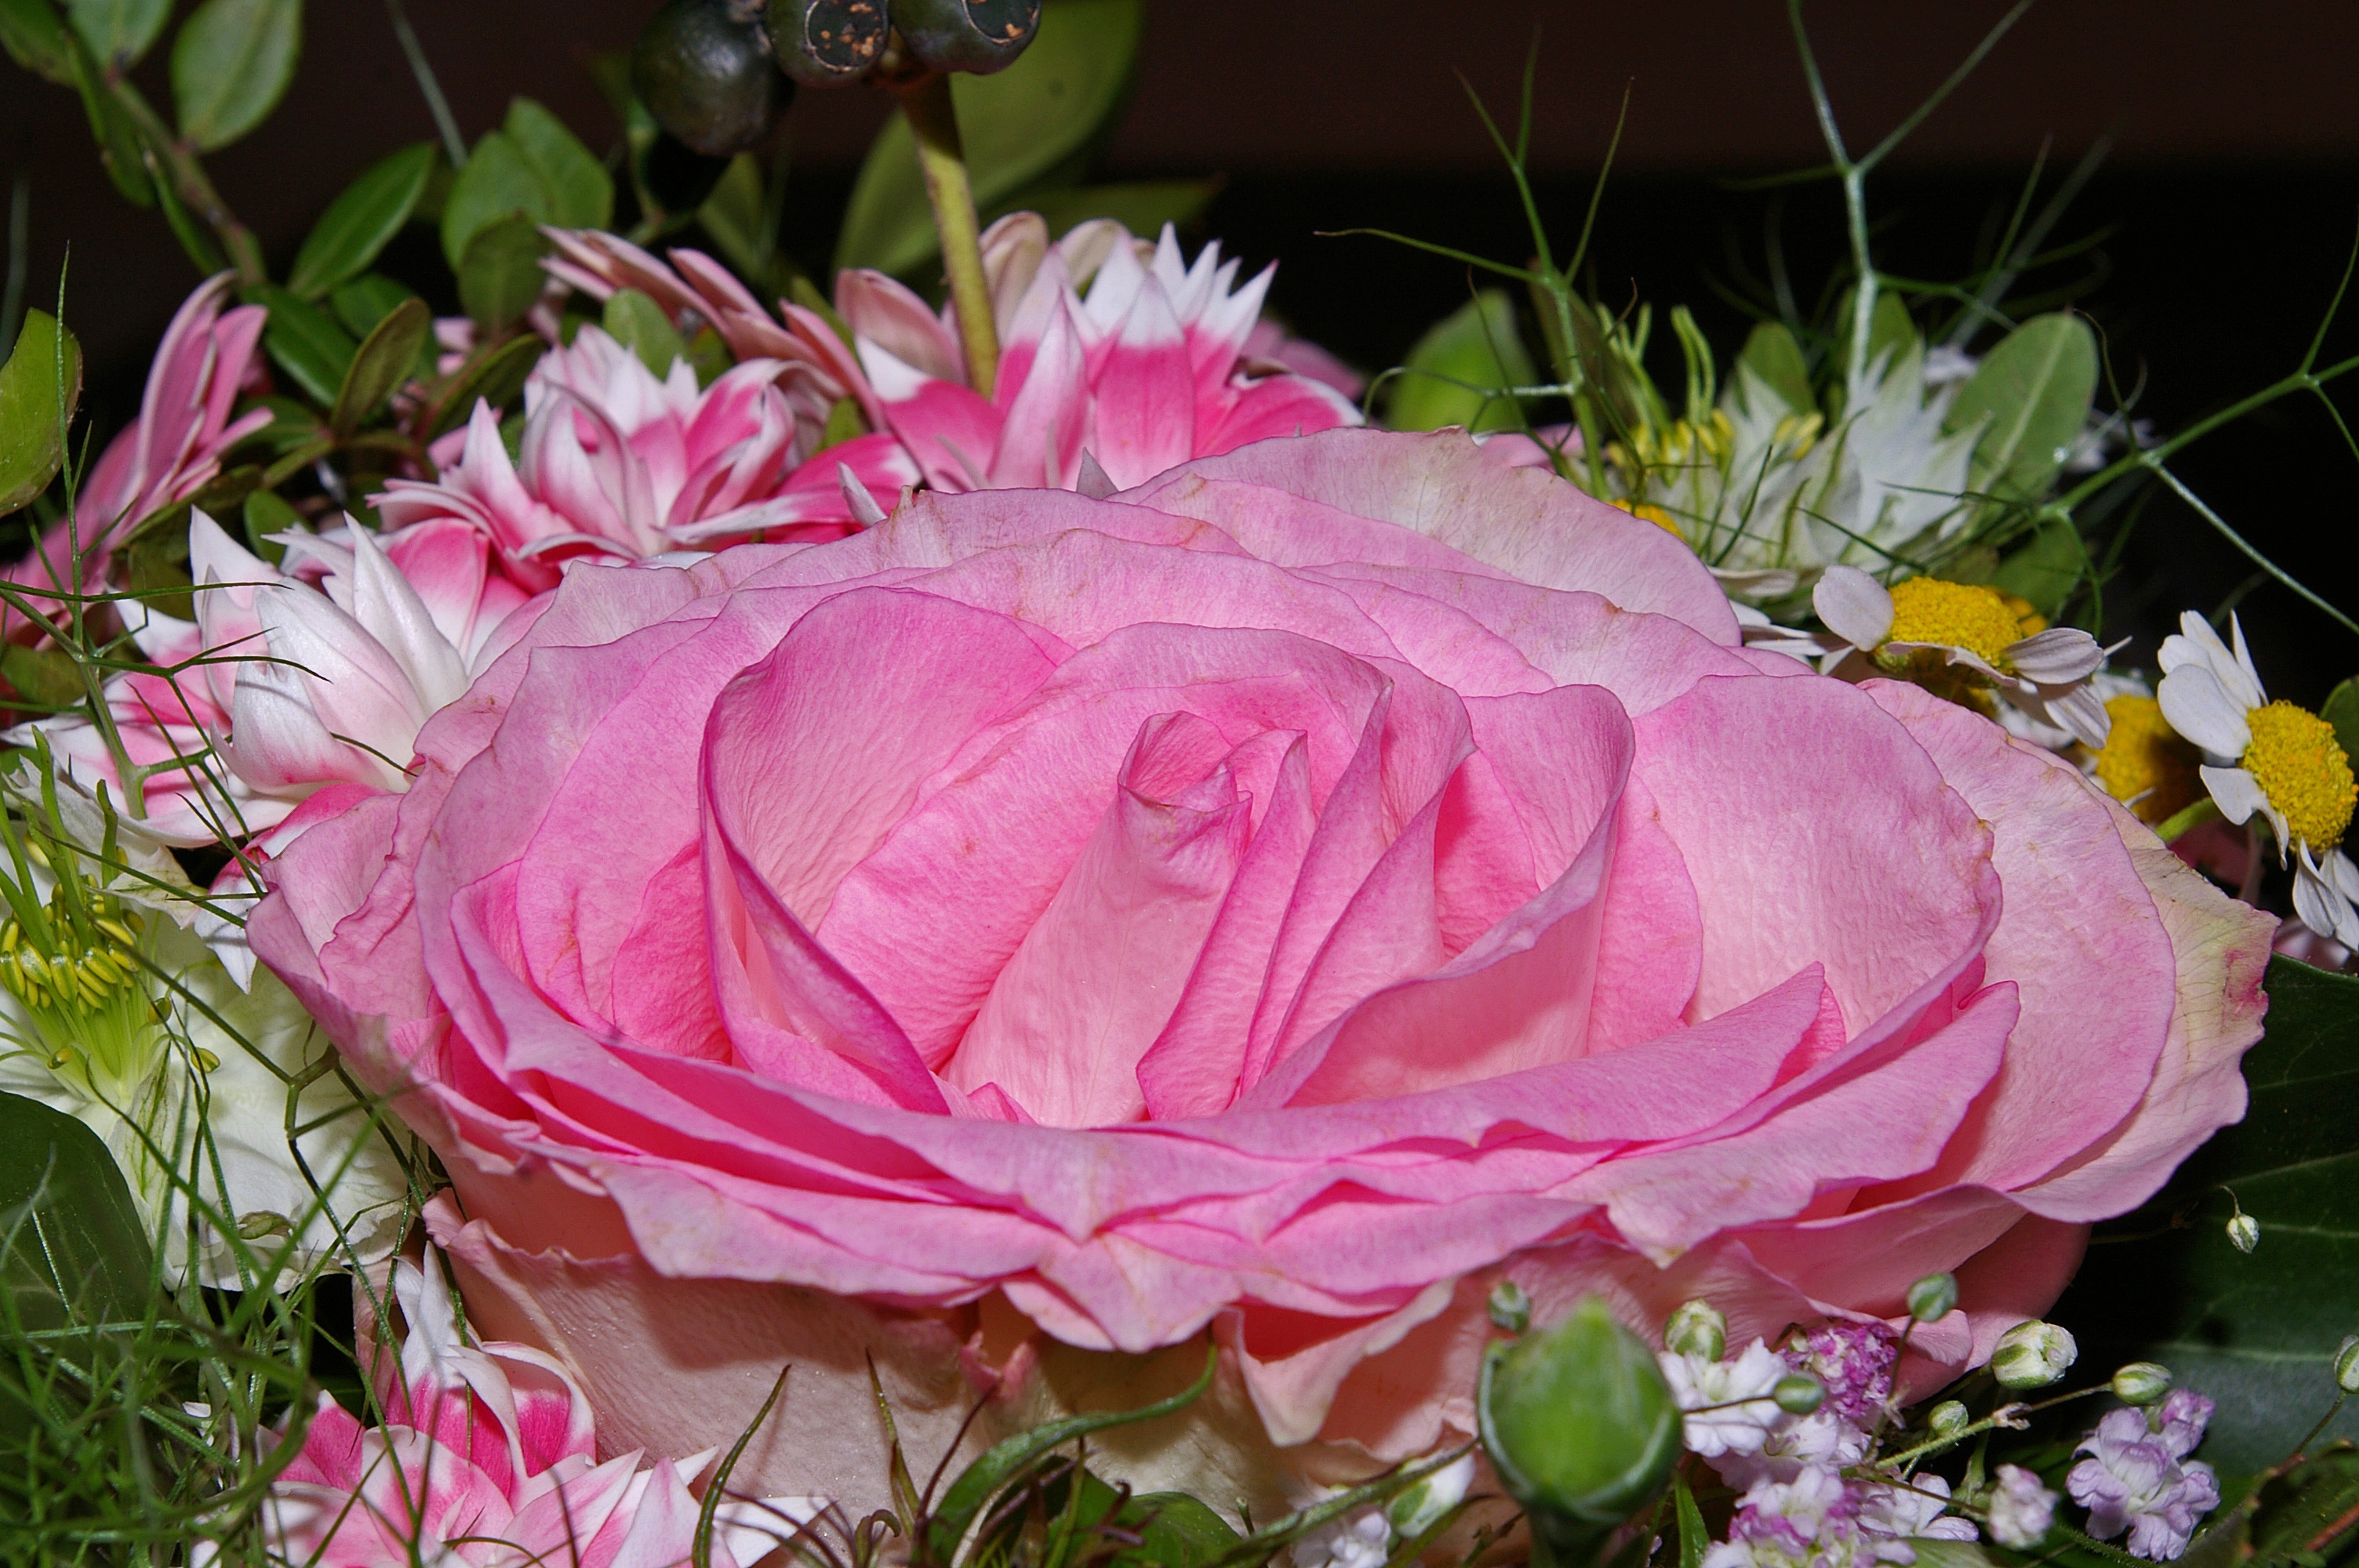
blossom, plant, flower, petal, bloom, love, bouquet, vase, rose, romance, romantic, garden, pink, close, flowers, petals, beauty, beautiful, pink rose, birthday, bouquets, floristry, peony, floribunda, fragrance, rose bloom, blossomed, valentine's day, love symbol, for you, individually, rose blooms, flowering plant, partial view, garden roses, mother's day, flower bouquet, floral design, filled rose, favorite flower, rose of love, the love flower, buquett, land plant, rosa centifolia, flower arranging